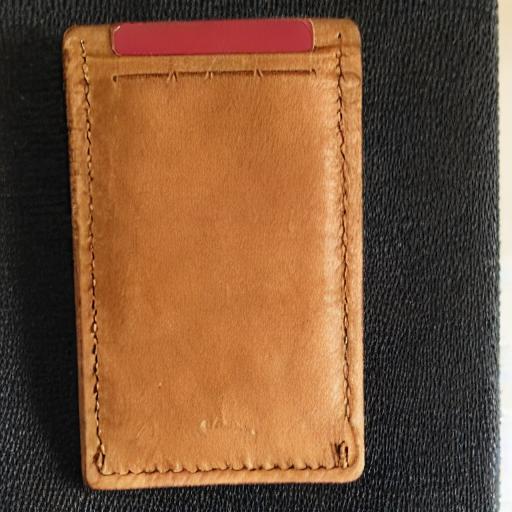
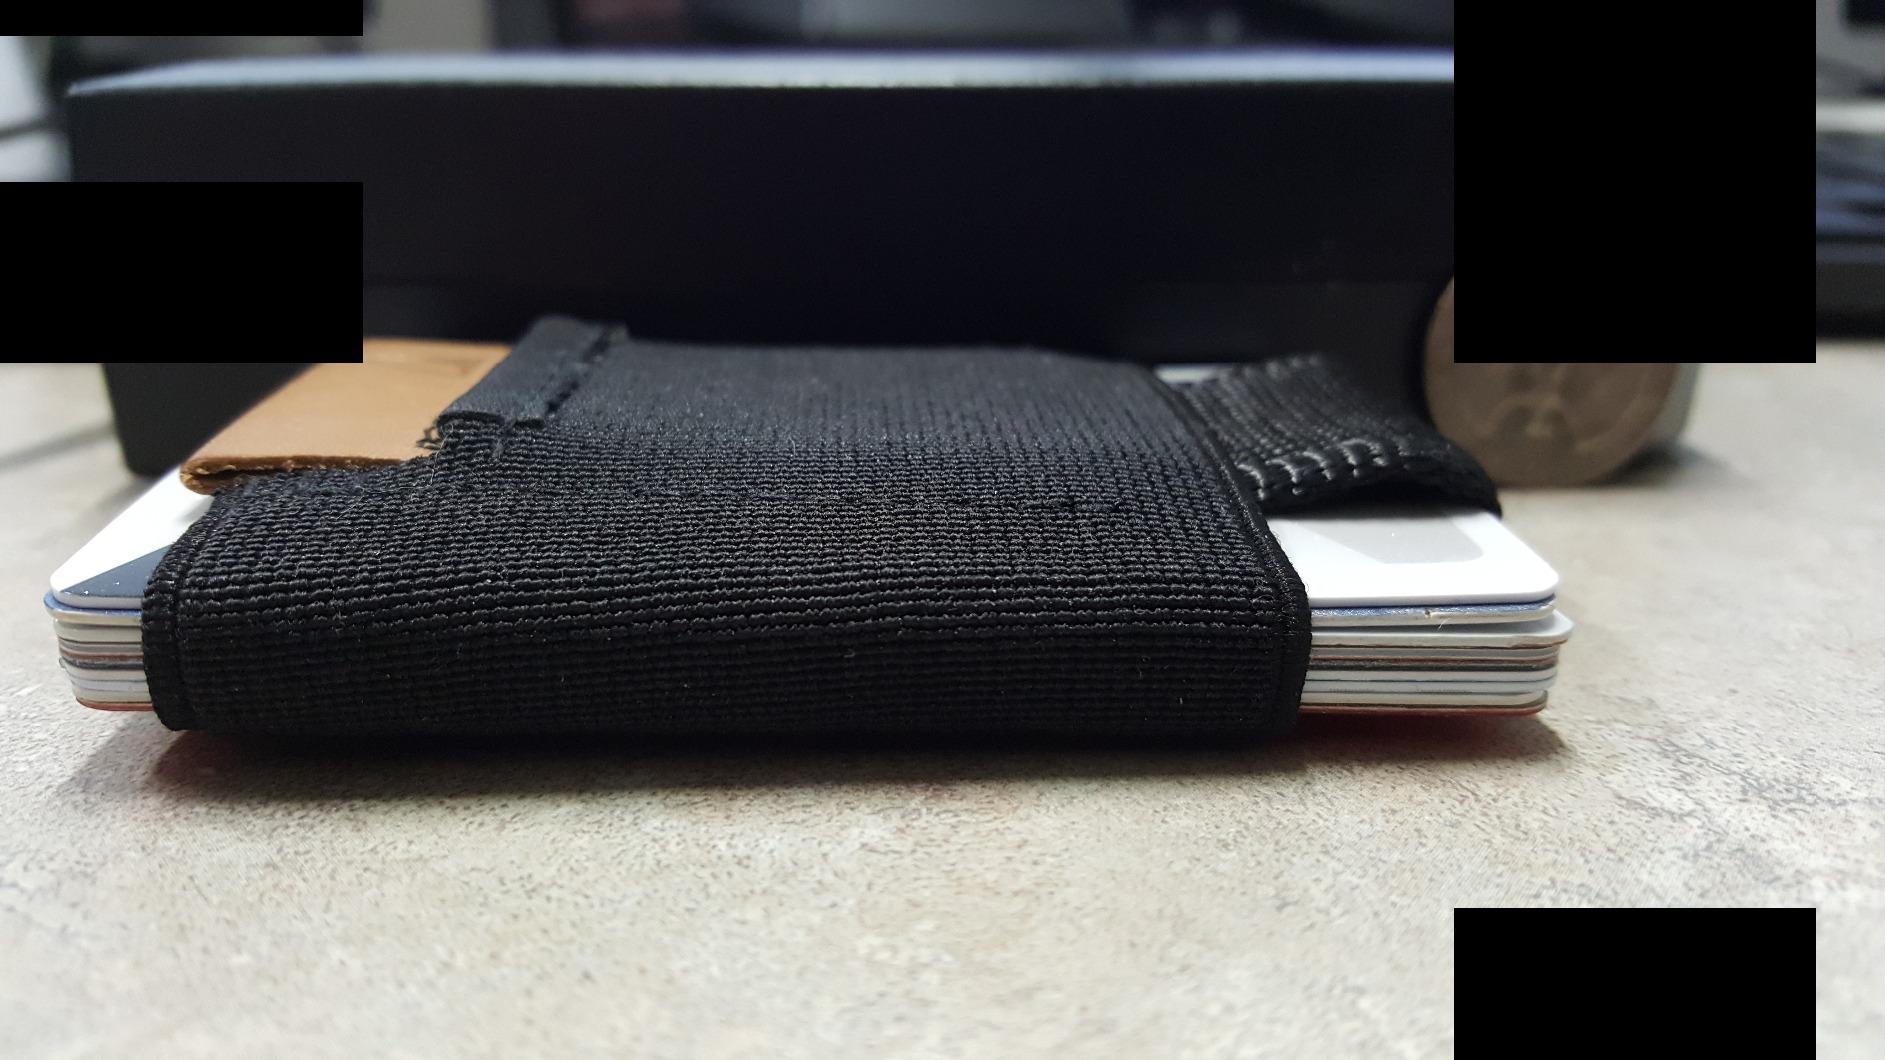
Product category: accessories_wallet
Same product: no